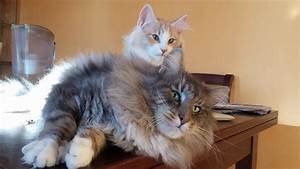
Label: gatto